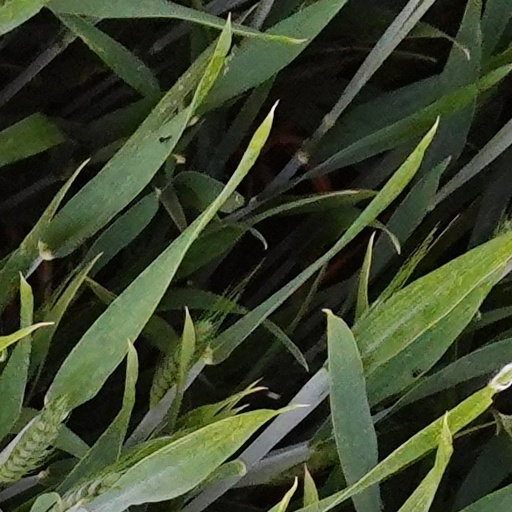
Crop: wheat